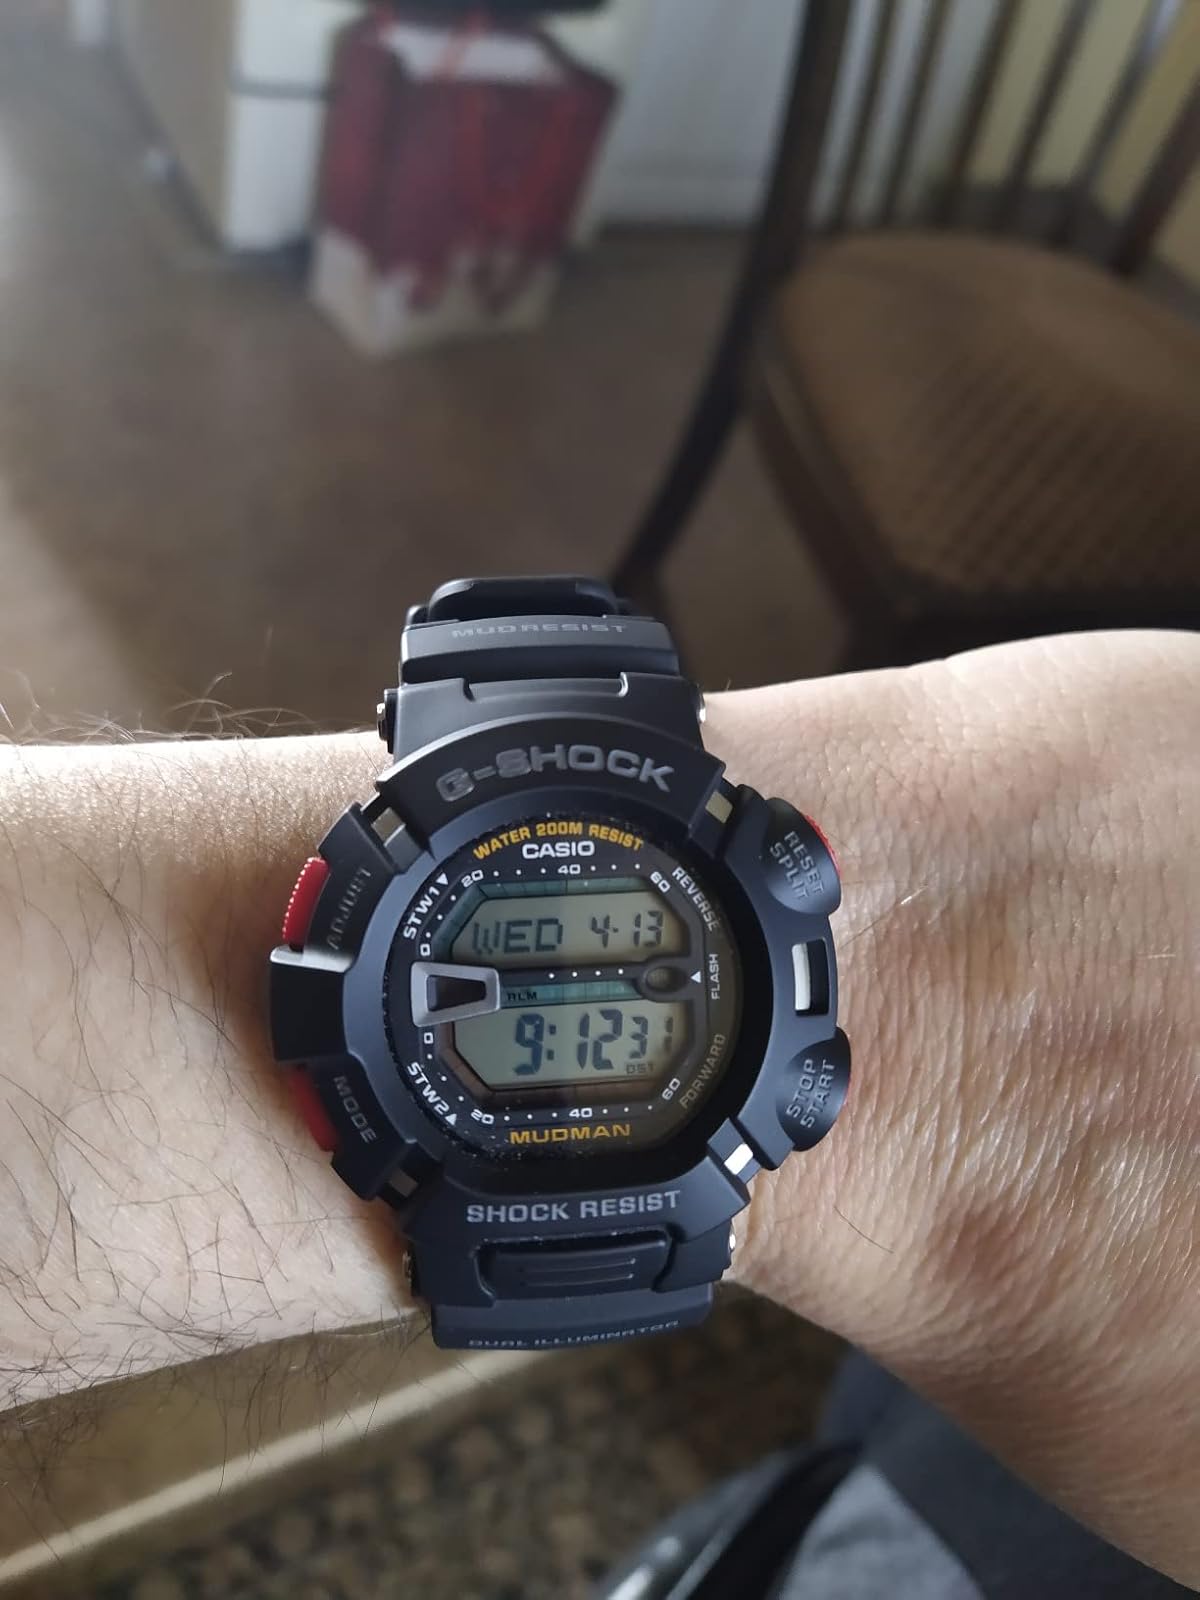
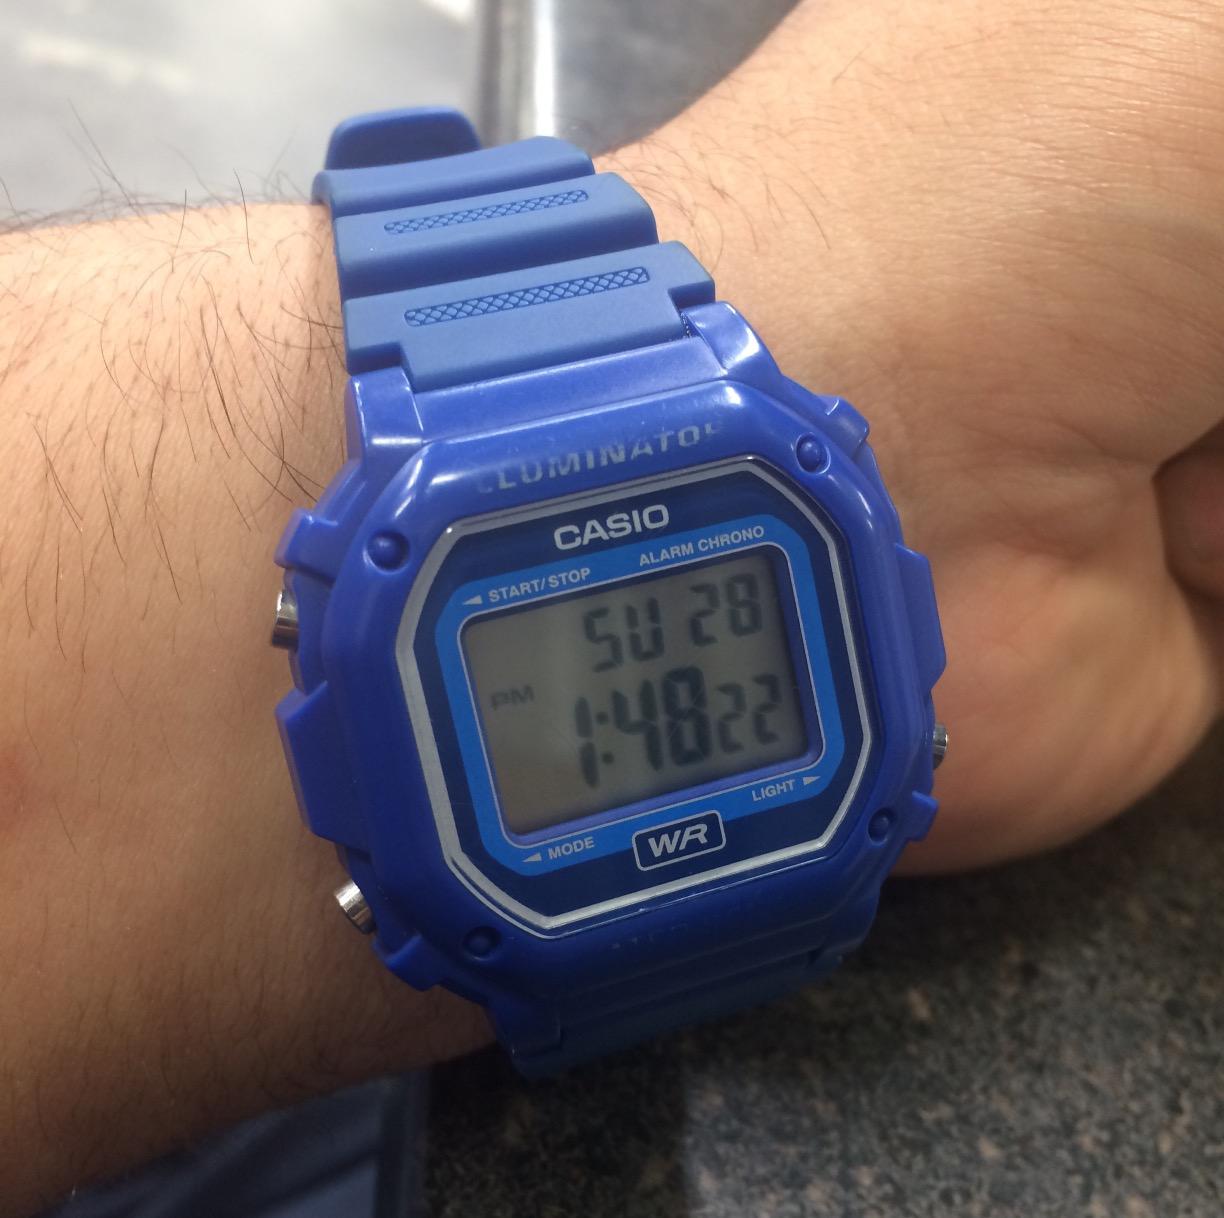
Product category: accessories_watch
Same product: no